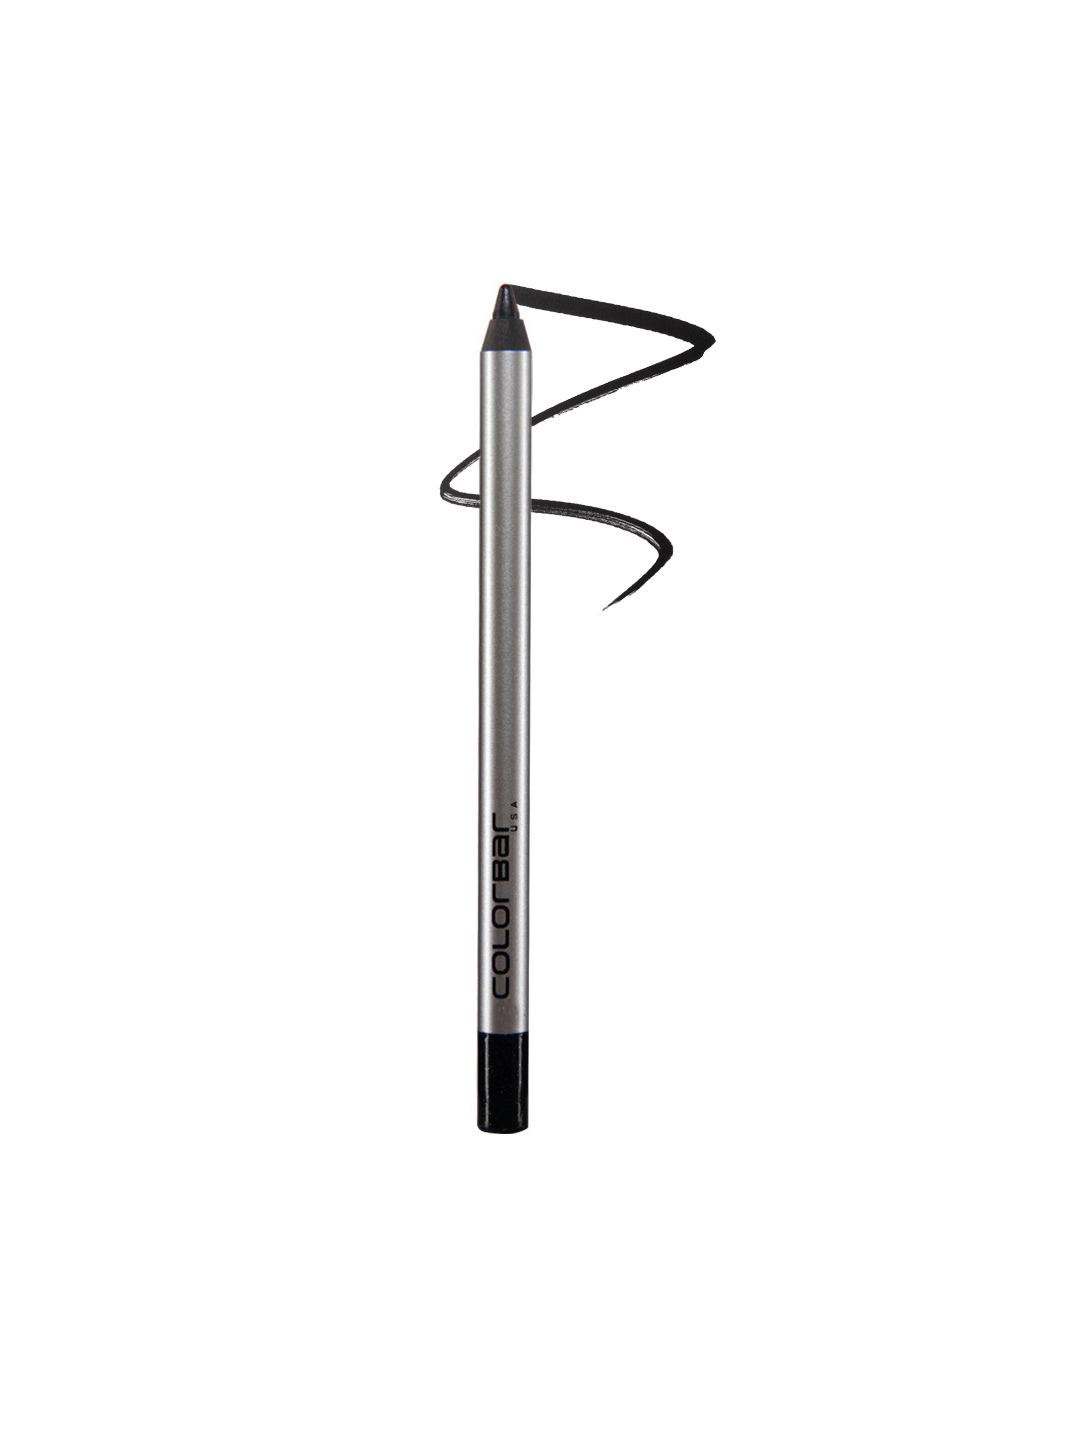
Colorbar Blackout I-Glide Eye Liner 06
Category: Personal Care / Makeup / Kajal and Eyeliner
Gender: Women
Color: Black
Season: Spring 2017
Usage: Casual